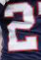
Number: 2